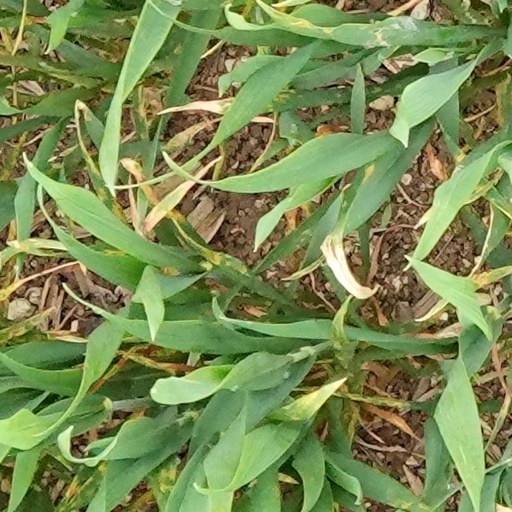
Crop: wheat